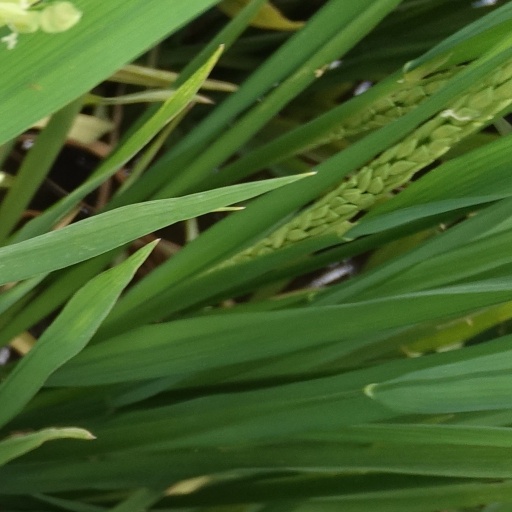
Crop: rice